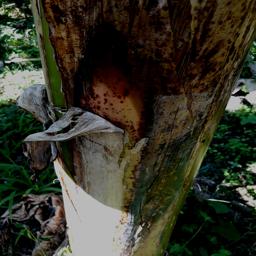
Label: PSEUDOSTEM WEEVIL